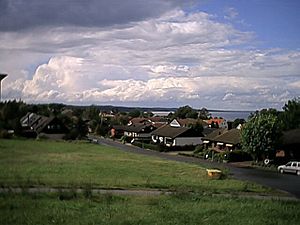
Kivik
Kivik
Kivik er et byområde cirka 19 kilometer nord for Simrishamn i det østlige Skåne der havde 1.013 indbyggere i 2005. Kivik er et populært turistmål i Østerlen.